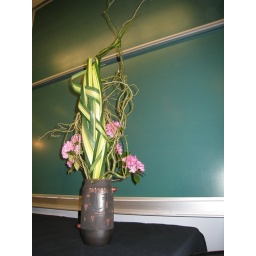
Arrangement by Mrs. Fukashima with intertwining plant materials (curly willow, flax). I believe the flowers are azalea.